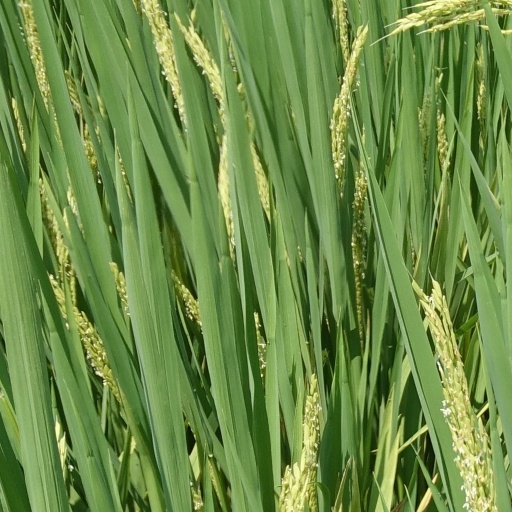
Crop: rice